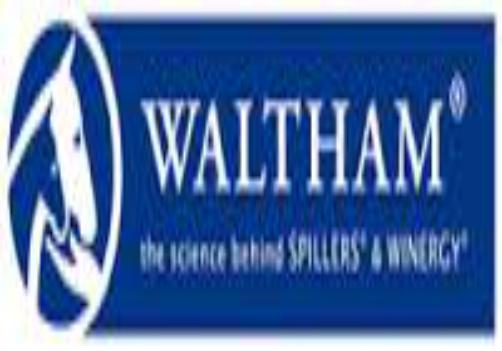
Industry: Others